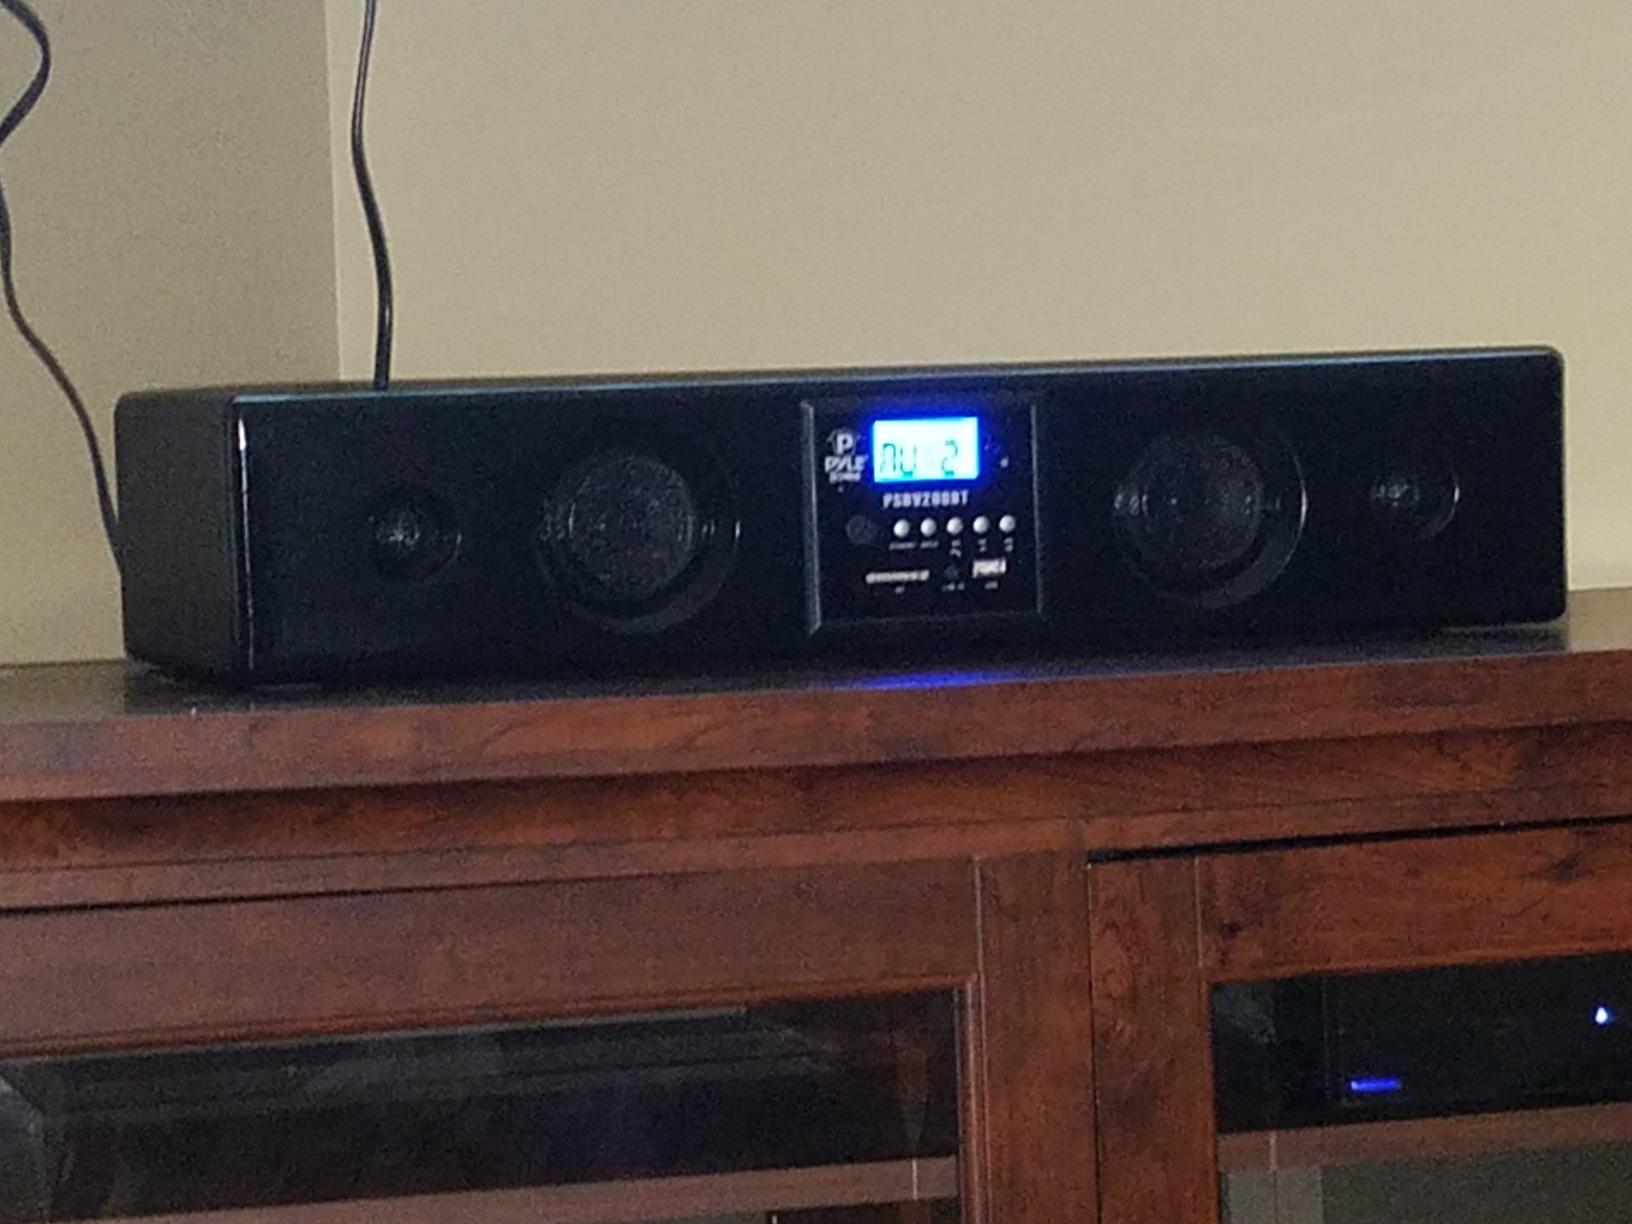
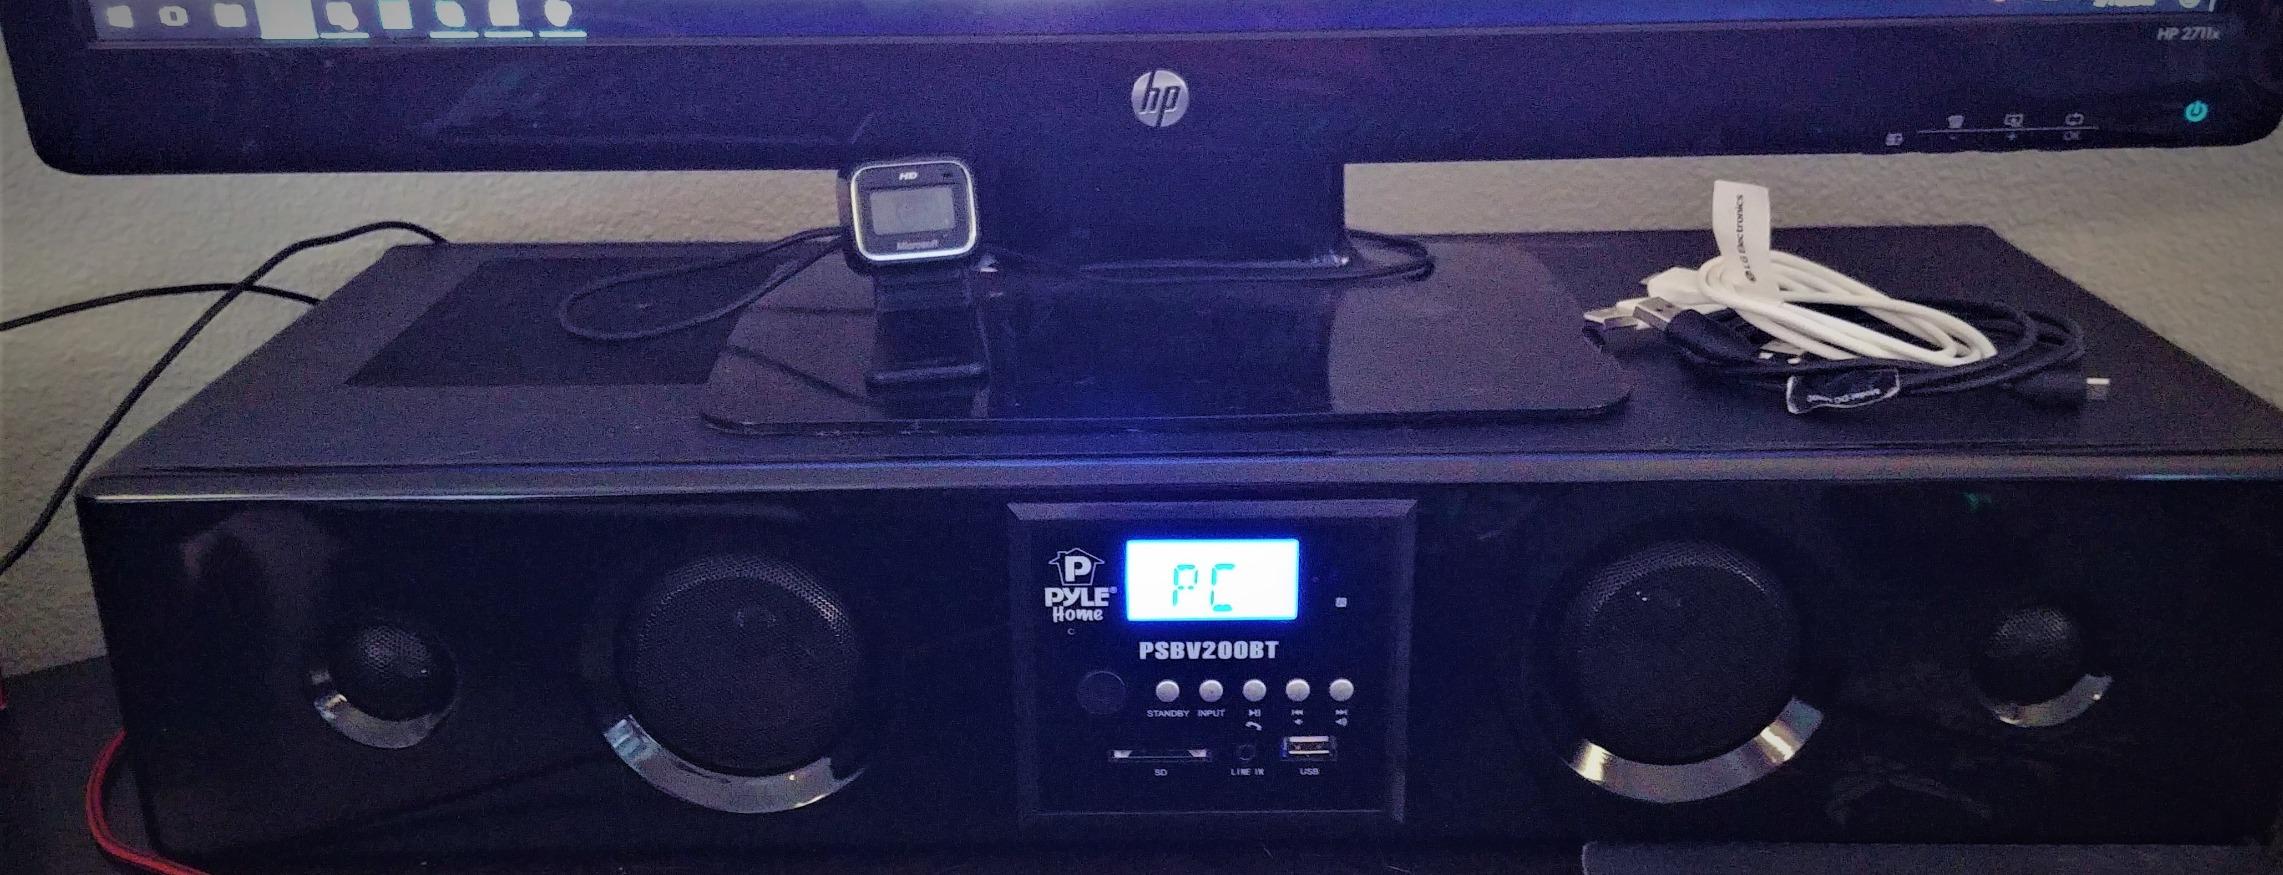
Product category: speaker
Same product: yes